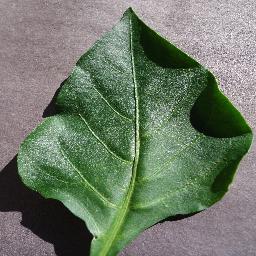
Label: Pepper,_bell___healthy